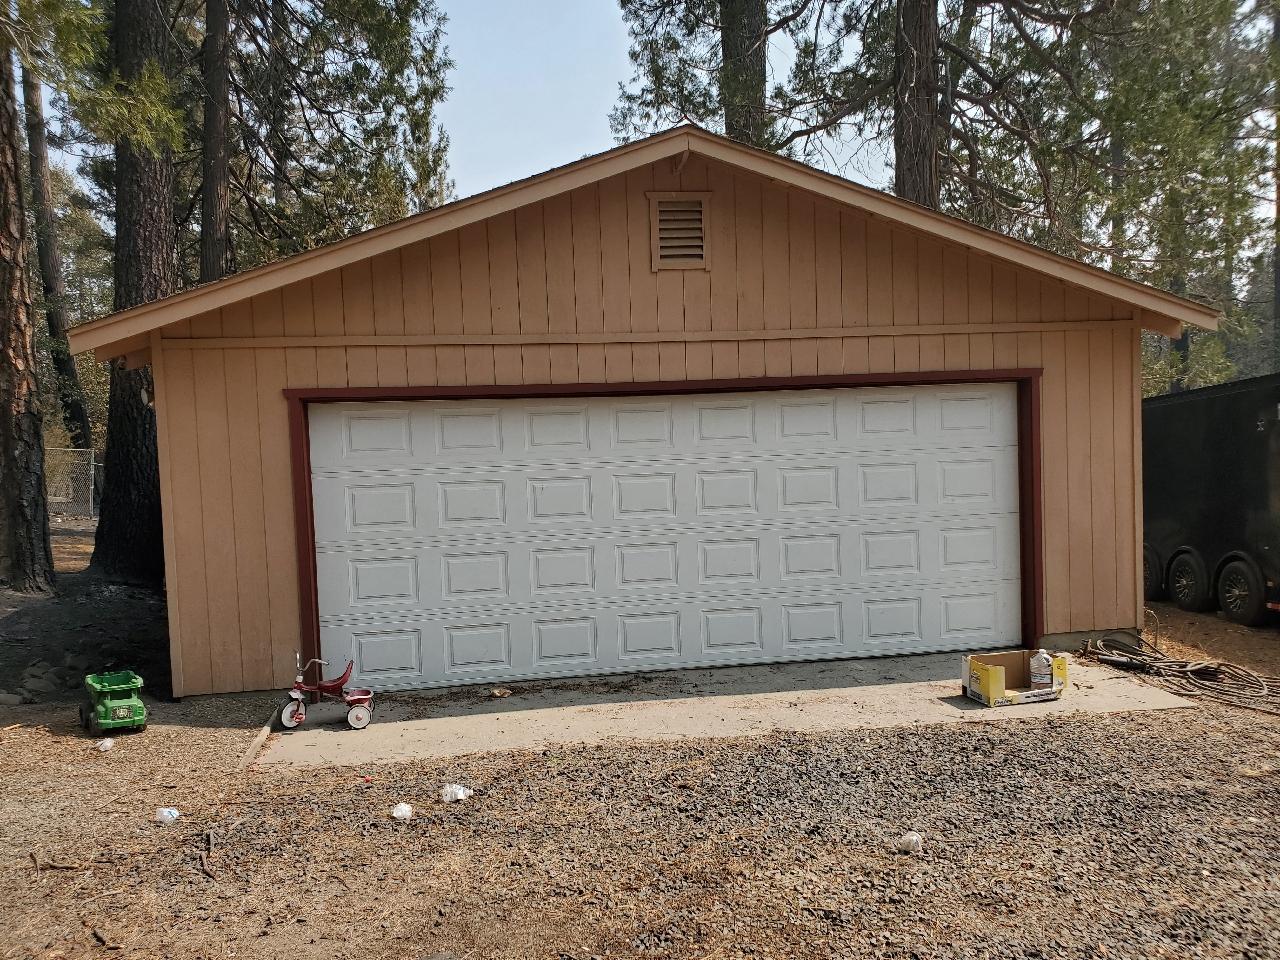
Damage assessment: minor